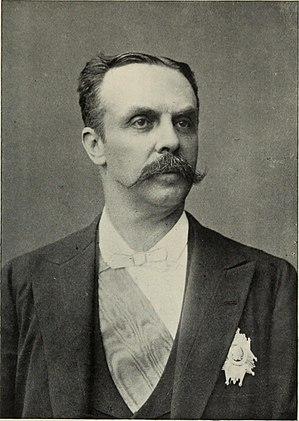
La Troisième République, ou IIIᵉ République, est le régime républicain en vigueur en France de septembre 1870 à juillet 1940, soit pendant presque 70 ans, le premier à s'imposer en France dans la durée depuis 1789. En effet, la France a expérimenté, en 80 ans, sept régimes politiques : trois monarchies constitutionnelles, deux républiques et deux empires. Ces difficultés contribuent à expliquer les hésitations de l'Assemblée nationale, qui met neuf ans, de 1870 à 1879, pour renoncer à la royauté et proposer une troisième constitution républicaine.
Le gouvernement Jean Casimir-Perier est le gouvernement de la Troisième République en France du 2 décembre 1893 au 22 mai 1894.
Les élections législatives françaises de 1893 ont eu lieu les 20 août et 3 septembre au scrutin uninominal à deux tours par arrondissements. Les républicains modérés obtiennent la majorité absolue, la droite marquant un recul important par rapport à 1889, tandis que le radicalisme est également en baisse, concurrencé par le socialisme qui marque des points dans les grandes villes. L'abstention augmente. Une nouvelle génération d'hommes politiques apparaît, conséquence, entre autres, de la crise boulangiste et du scandale de Panama.
La famille Perier puis Casimir-Perier est une famille française originaire du Dauphiné qui s'est illustrée au XIXᵉ siècle.